Titanoboa: Monster Snake

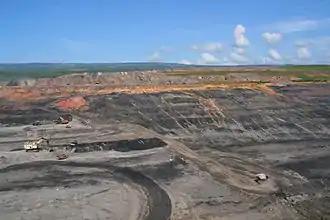
Cerrejón, featured in the documentary and included in the species epithet of "Titanoboa cerrejonensis"

The documentary describes the finding of and scientific examination after "Titanoboa". The tagline of the documentary is: